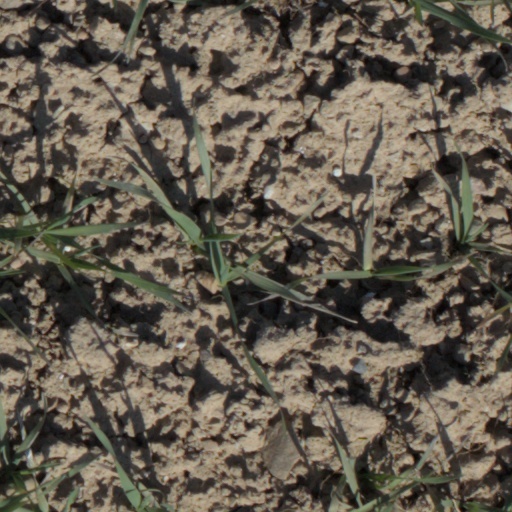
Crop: wheat